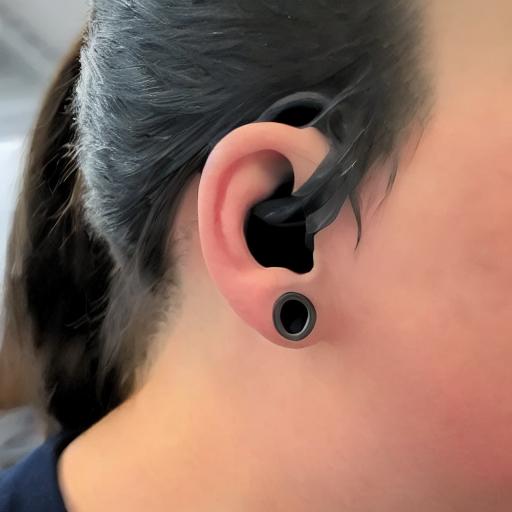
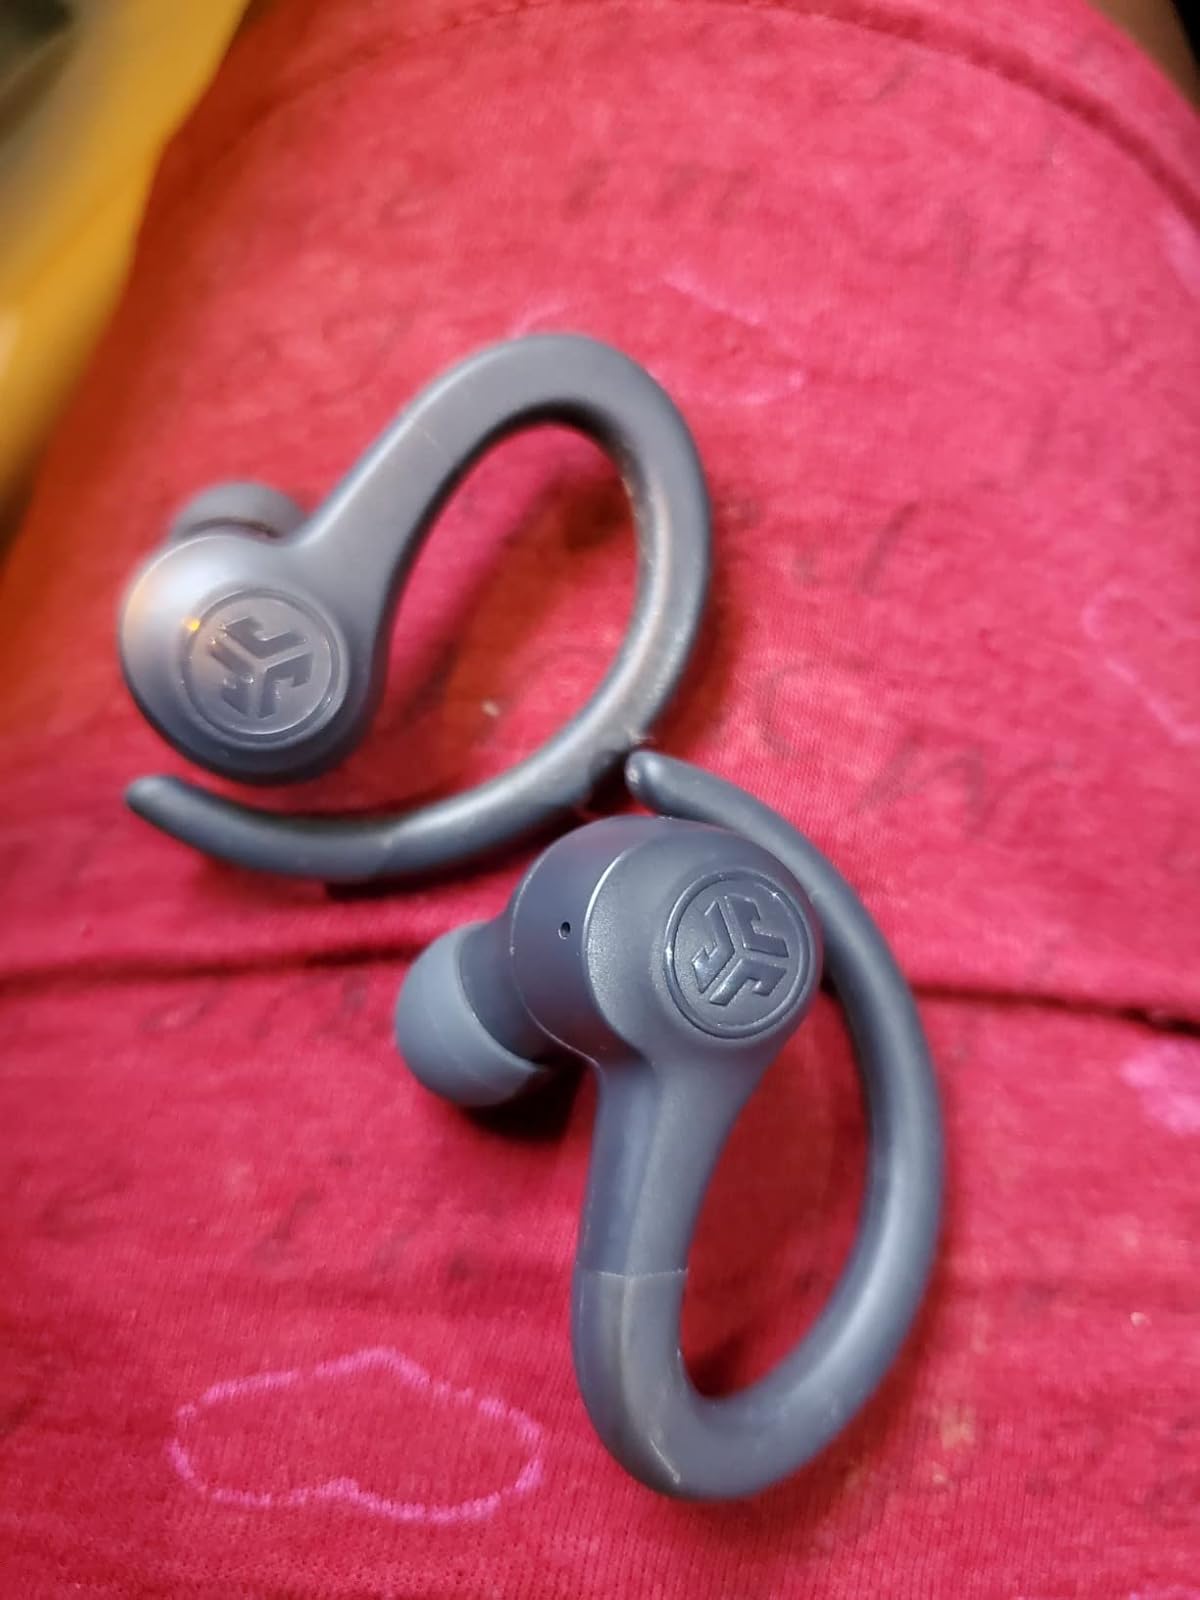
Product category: earbuds
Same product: no